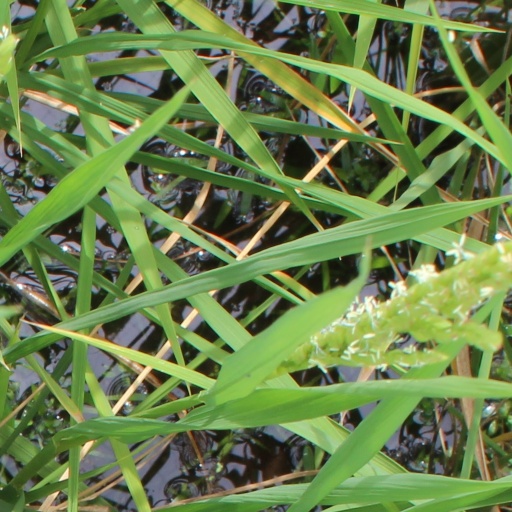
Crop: rice